Hans Karl Meyer

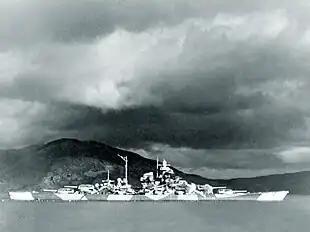
The battleship "Tirpitz", which Meyer commanded for a period in 1943

From 29 September 1930 to 29 September 1933 Meyer was an Advisor to the Torpedo and Mining Inspectorate in Kiel and then completed his Führergehilfenausbildung at the Naval Academy. After successful training, Meyer was appointed the director of the 2nd Torpedo Boat Flotilla and promoted on 1 October 1935 to Korvettenkapitän. From 15 July 1937, he served for two years as a military teacher at the Naval Academy and was then transferred as the 1st Admiralstabsoffizier in the staff of the Marine Group Command West. In this function Meyer was promoted on 1 August 1939 to Fregattenkapitän and on 1 February 1941 to Kapitän zur See. In the course of the World War II on 6 June 1941 Chief of Staff of the Naval Group Command West. On 13 December 1942 he took over as commander of the light cruiser . After a submarine attack, the ship had to be decommissioned for repairs, and Meyer then gave up his command and was subsequently appointed on 25 February 1943 to command of the battleship . From 1 May 1944, he was briefly available to the Naval Command of the Baltic Sea and the Seekriegsleitung, later being promoted to Konteradmiral on 1 June 1944 and appointed on 29 June 1944 to Chief of Operations Division of the Naval Warfare Command of the Oberkommando der Marine. Meyer held this post beyond the end of the war until July 22, 1945 and was subsequently taken prisoner of war, from which he was released on 24 February 1946.